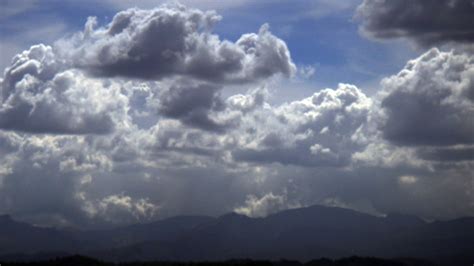
Weather: cloudy or overcast